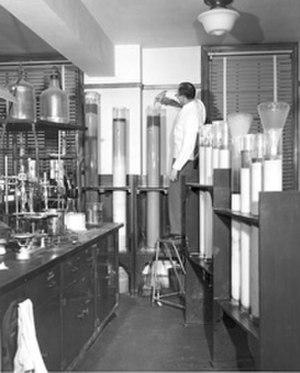
La biochimie est l'étude des réactions chimiques qui se déroulent au sein des êtres vivants, et notamment dans les cellules. La complexité des processus chimiques biologiques est contrôlée à travers la signalisation cellulaire et les transferts d'énergie au cours du métabolisme. Depuis un demi-siècle, la biochimie est parvenue à rendre compte d'un nombre considérable de processus biologiques, au point que pratiquement tous les domaines de la biologie, depuis la botanique jusqu'à la médecine, sont aujourd'hui engagés dans la recherche biochimique, voire biotechnologique. L'objectif principal de la biochimie de nos jours est de comprendre, en intégrant les données obtenues au niveau moléculaire, comment les biomolécules et leurs interactions génèrent les structures et les processus biologiques observés dans les cellules, ouvrant la voie à la compréhension des organismes dans leur ensemble. Dans ce cadre, la chimie supramoléculaire s'intéresse aux complexes moléculaires tels que les organites, qui constituent un niveau d'organisation de la matière vivante intermédiaire entre les molécules et les cellules.